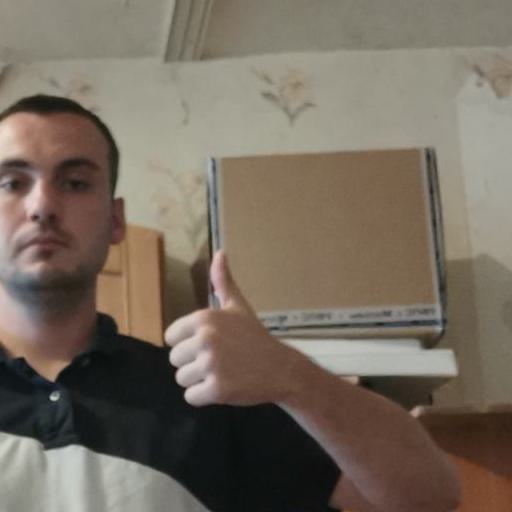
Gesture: like